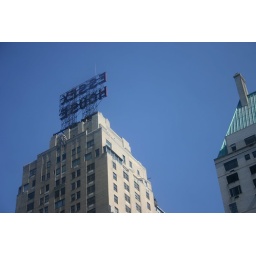
the view from my window in the hotel (the essex house can be scene on the infamous builders sitting around photo)